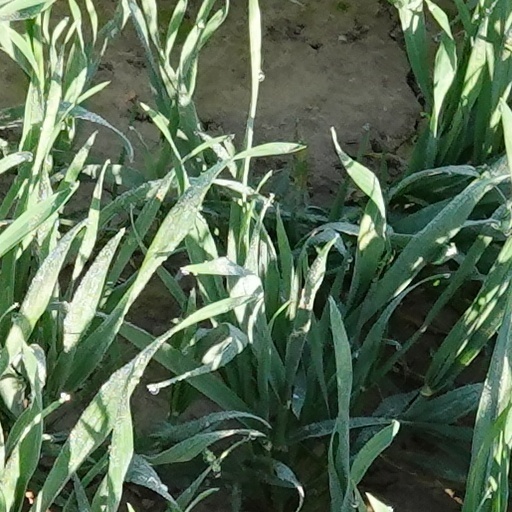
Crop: wheat